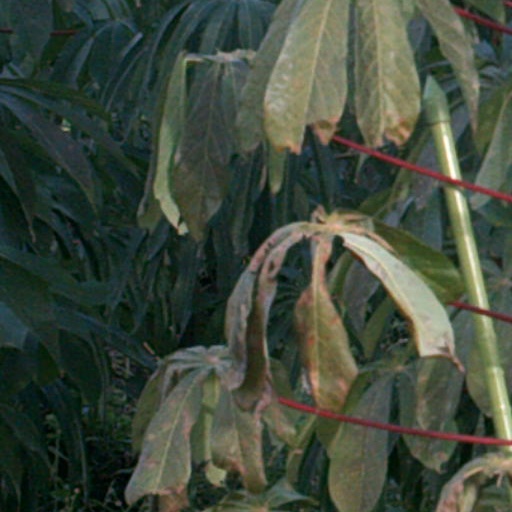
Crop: cassava